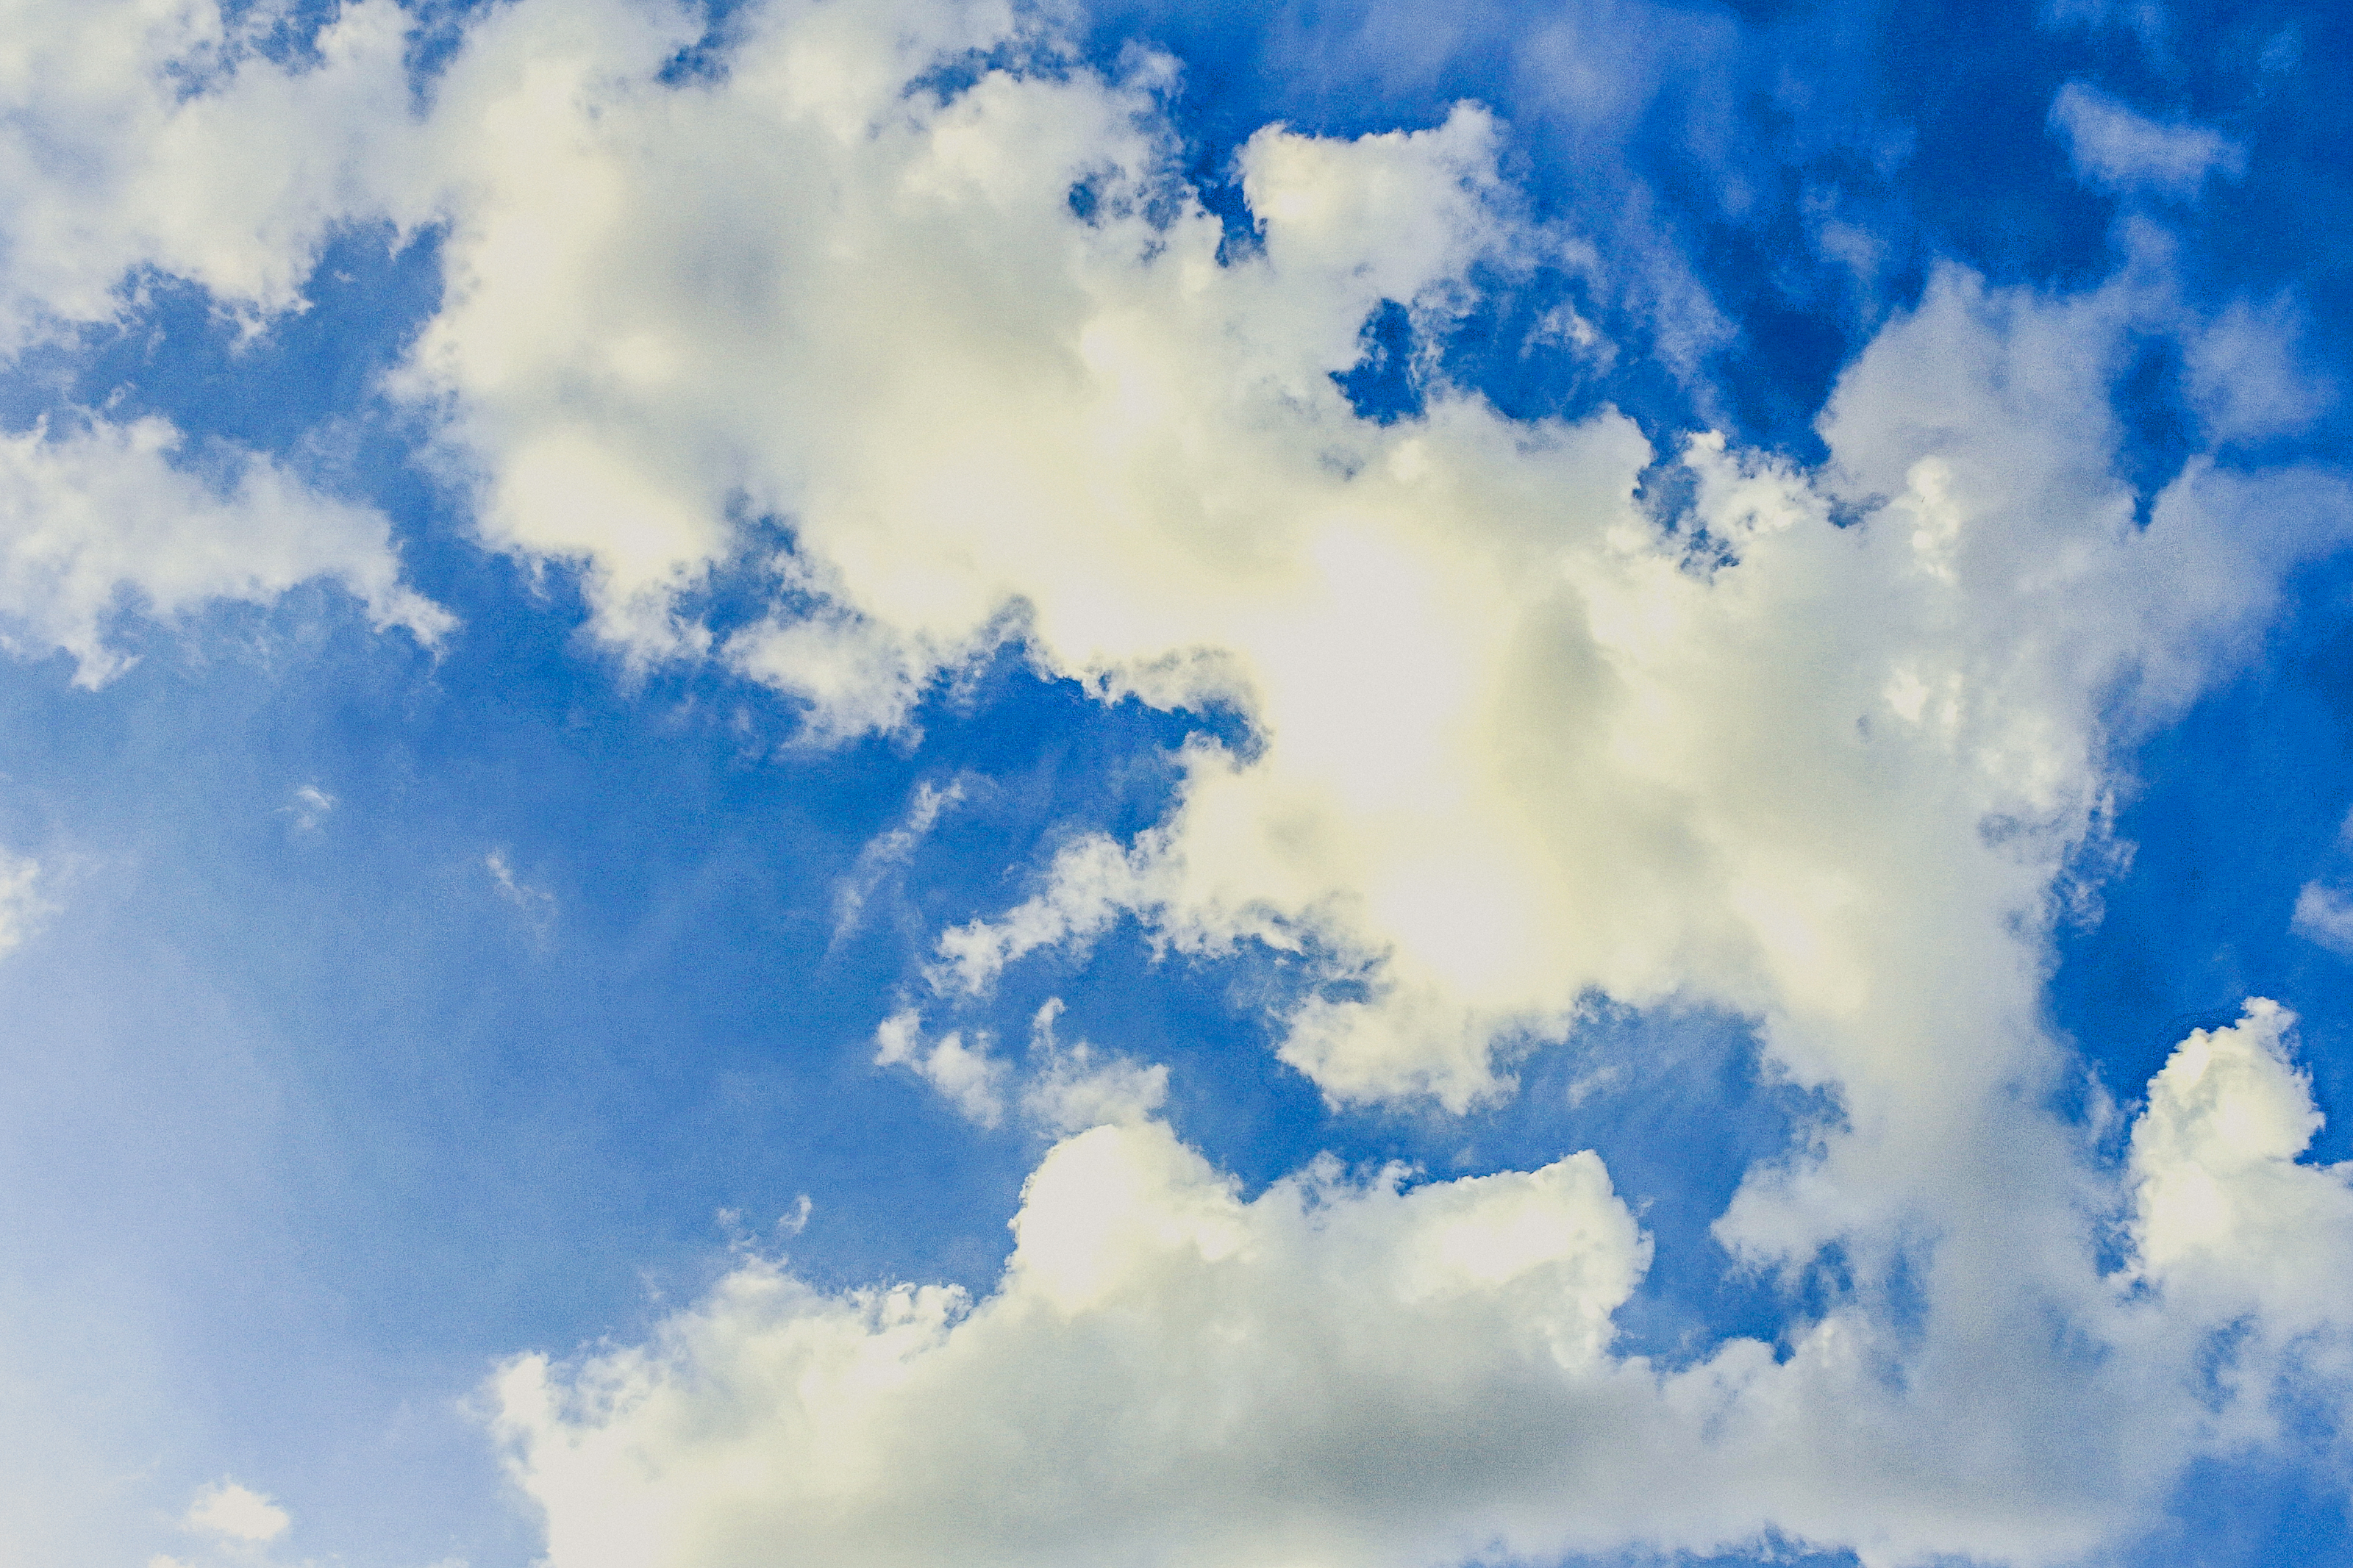
sky, blue, white, nature, weather, color, bright, beauty, background, heaven, light, beautiful, fluffy, summer, air, cloud, day, cloudscape, cumulus, sunlight, high, environment, space, cloudy, climate, scenic, outdoor, meteorology, sunny, view, daytime, atmosphere, calm, meteorological phenomenon, computer wallpaper